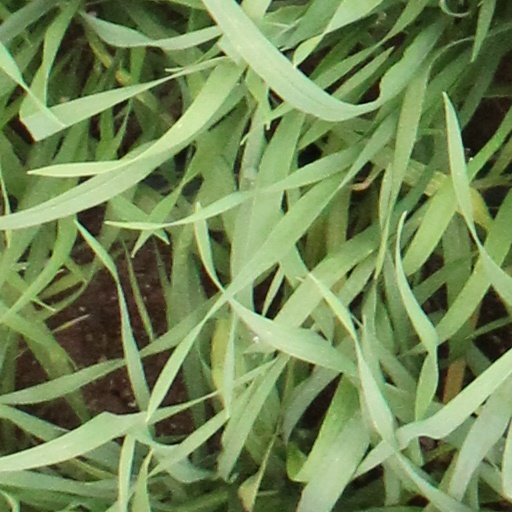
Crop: wheat